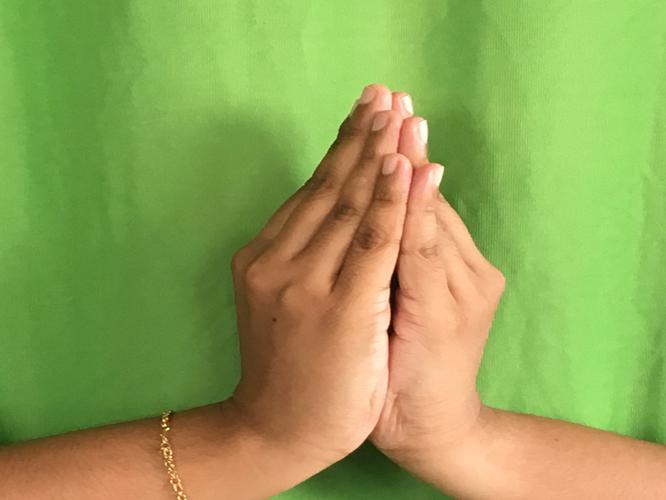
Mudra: Kapotham
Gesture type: double_hand